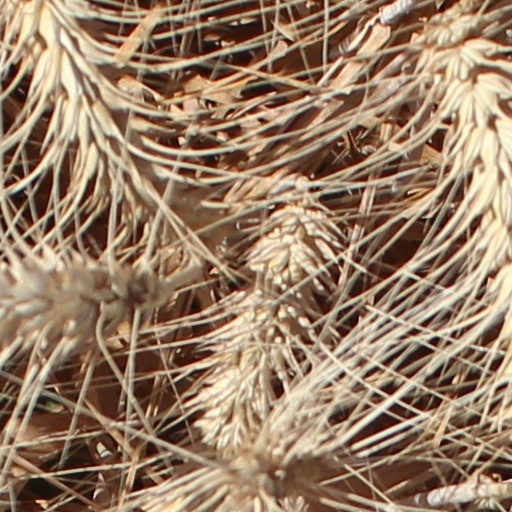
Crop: wheat